Sky position (RA, Dec in degrees): 33.656, -0.3735
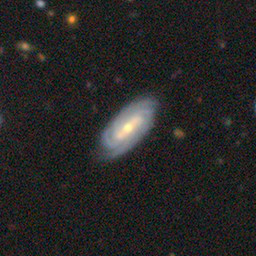
Galaxy morphology: Barred Spiral Galaxies